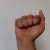
The image shows a hand gesture representing the letter 'A' in Indian Sign Language.